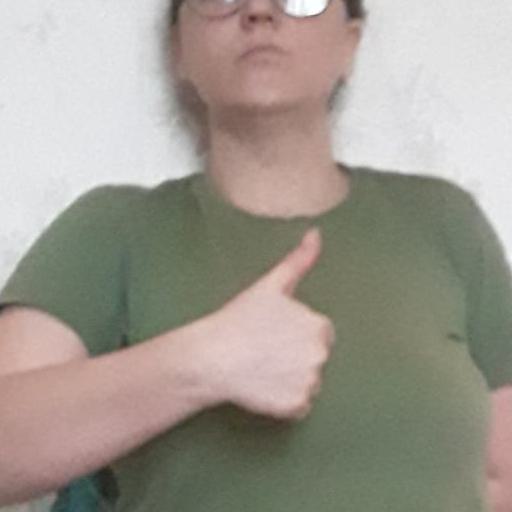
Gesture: like